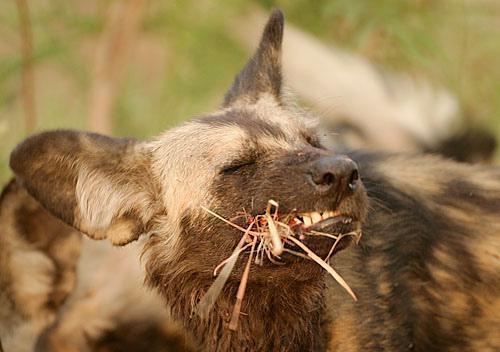
African_hunting_dog